Luigi's Mansion: Dark Moon

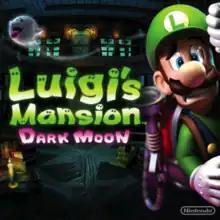
North American packaging artwork

Luigi's Mansion: Dark Moon (known as in Japan, Australia and Europe) is a 2013 action-adventure video game developed by Next Level Games and published by Nintendo for the Nintendo 3DS. It is the second installment in the "Luigi's Mansion" series following "Luigi's Mansion" (2001). The story follows Luigi as he explores Evershade Valley, capturing ghosts using a specialized vacuum cleaner invented by Professor E. Gadd. In order to restore peace to Evershade Valley, Luigi must collect the pieces of the Dark Moon and recapture the main antagonist, King Boo.